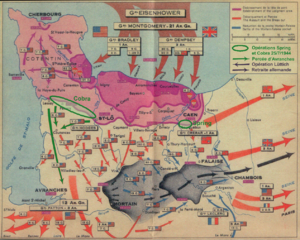
positionnement des opérations Spring et Cobra dans la Bataille de Normandie
L'opération Spring est une opération militaire menée par les forces alliées, principalement le Canada, pendant la Seconde Guerre mondiale. Elle s'est déroulée au sud de Caen lors de la bataille de Normandie entre le 25 et le 27 juillet 1944. Elle a pour but de fixer les forces allemandes, principalement les divisions blindées, à l'est du front pour faciliter à l'ouest l'opération Cobra menée par les Américains qui tentent de percer le front dans le sud du Cotentin.